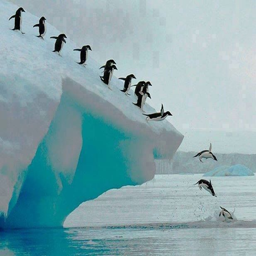
penguins taking the plunge off of the ice .